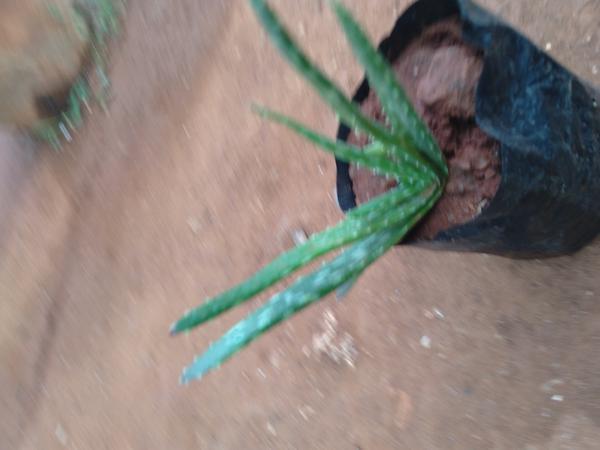
Plant: Aloevera